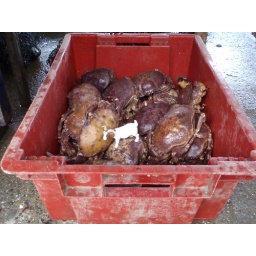
mountain goat in a box of crabs being sold to people for dinner!! eek gross!